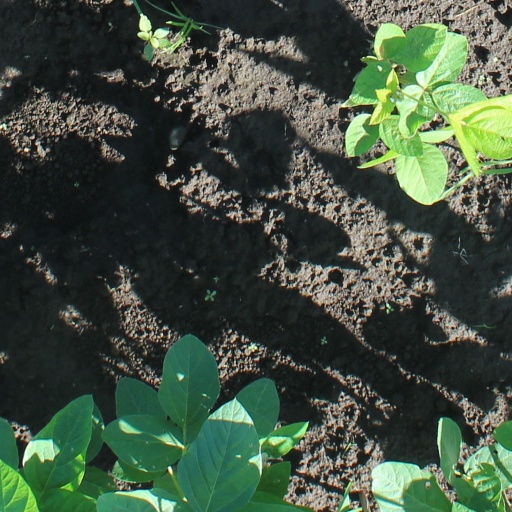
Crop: soybean